Morgantown Personal Rapid Transit

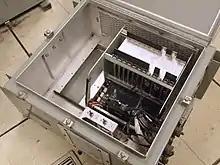
The old on-board vehicle computer system being replaced as part of the Phase 1 modernization project

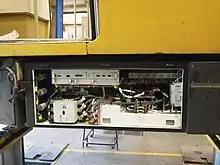
PRT vehicle propulsion system

When it opened, the PRT was controlled by DEC PDP-11 computers installed in 1971. Due to difficulty in procuring replacement parts, these older computers were replaced in 1997-1998 with Intel Pentium computers.